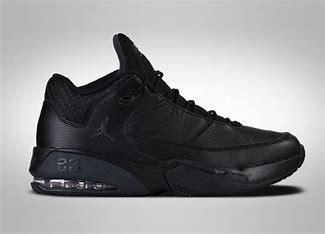
Brand: Jordan
Model: Max Aura 3